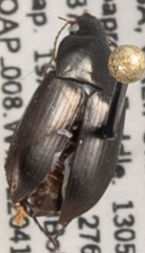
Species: Amara conflata
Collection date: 2022-04-19
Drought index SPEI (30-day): -0.592
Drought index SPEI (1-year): -1.69
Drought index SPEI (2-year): -2.09